Apple keyboards

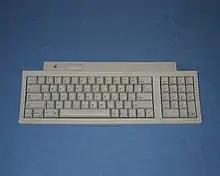
Apple Keyboard II

Also known as the "Apple Standard Keyboard", it was the first to officially use this name. Apple would later reuse the name for a series of successive keyboards. The "Apple Keyboard" was a more solid version of the "Apple Desktop Bus Keyboard" and optionally included with the Macintosh II and SE in 1987. (This shared layout with the A9M0330 meant that it retained the Escape and Control keys introduced by that keyboard, as did the M0115 Apple Extended Keyboard and subsequent Macintosh keyboards.)